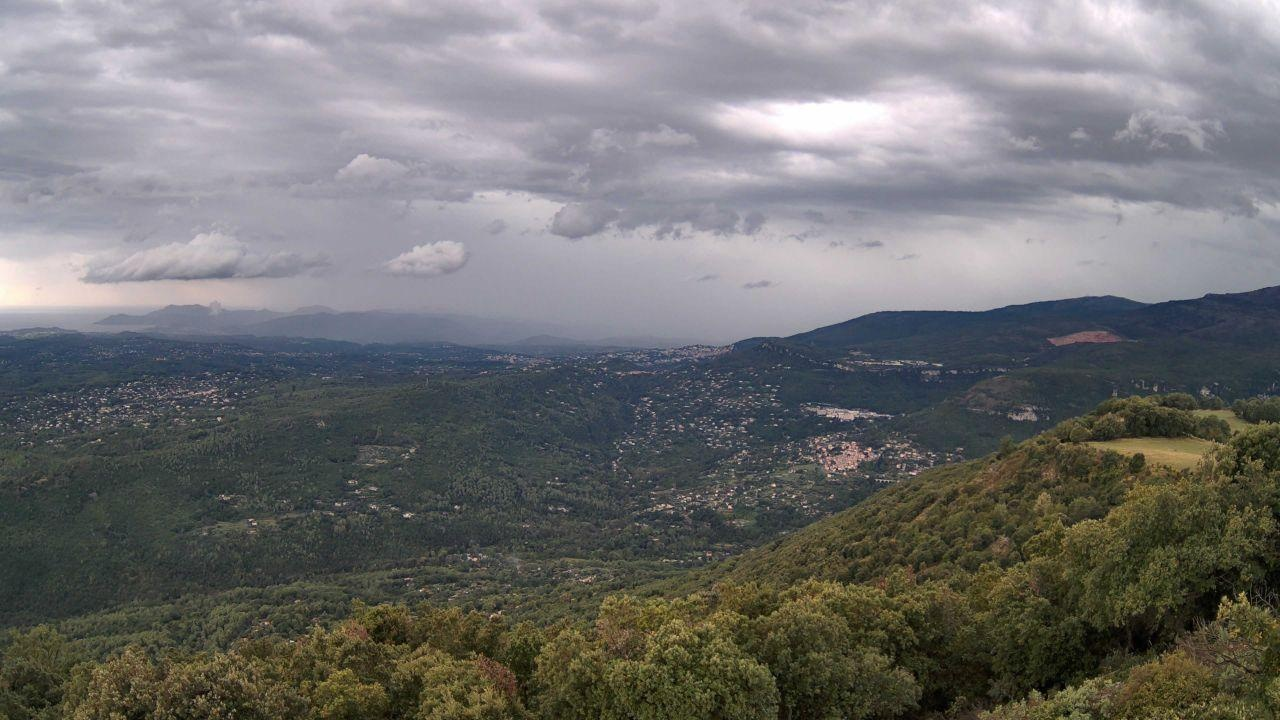
Fire: no
Smoke: yes